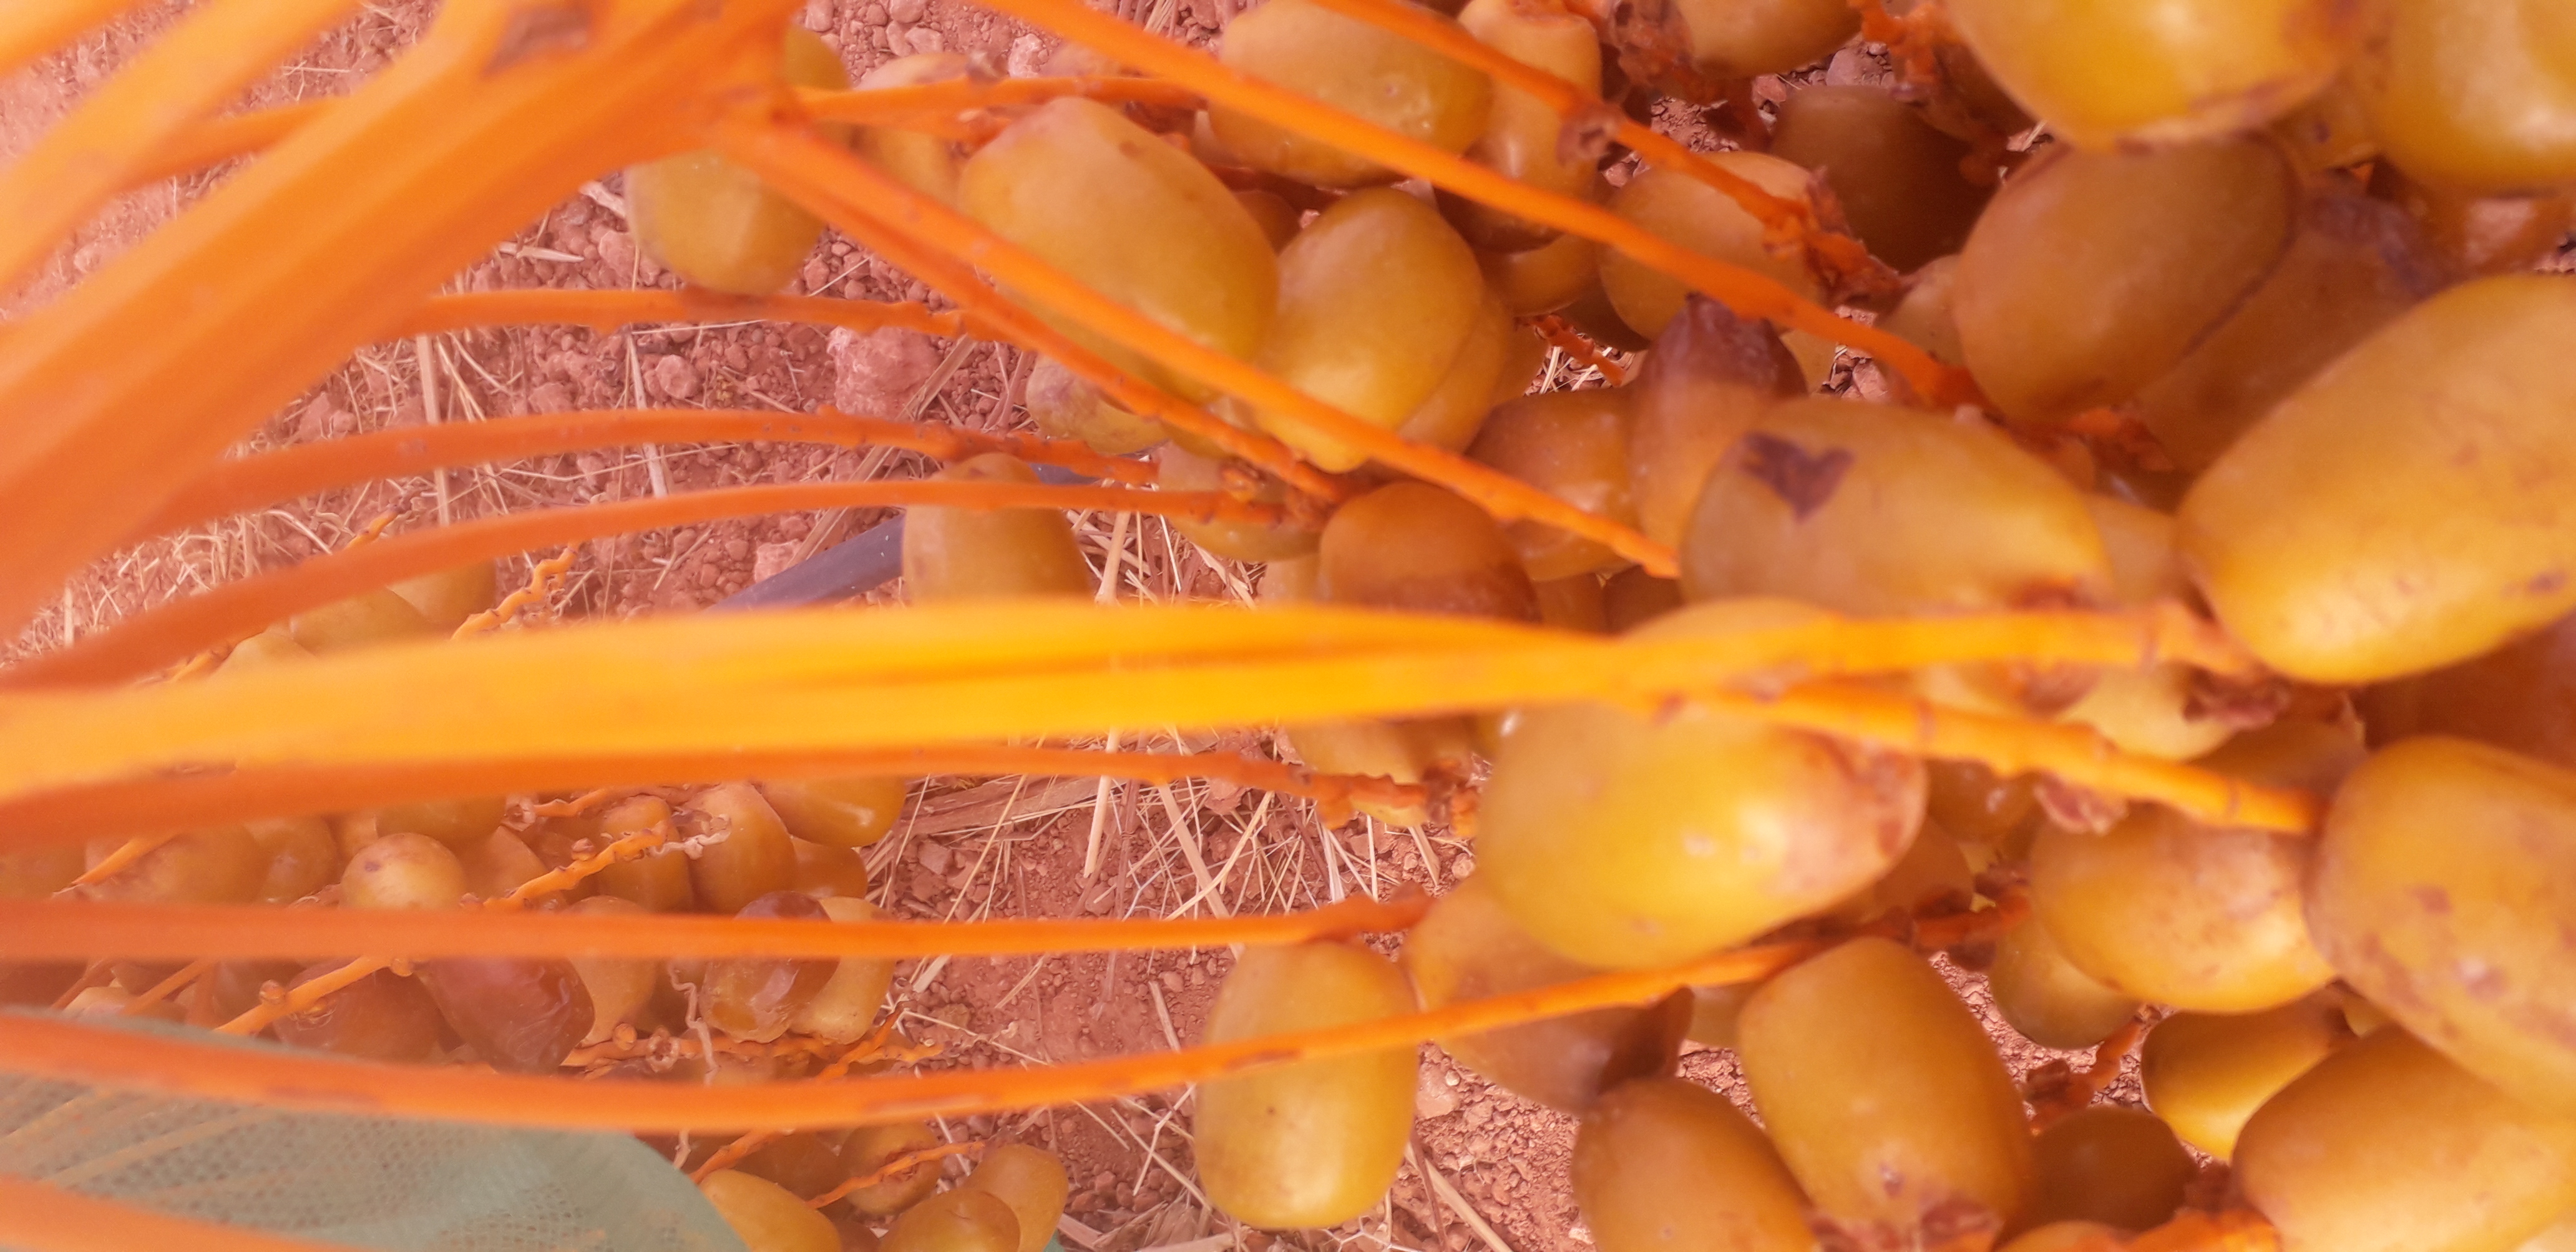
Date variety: Boufagous